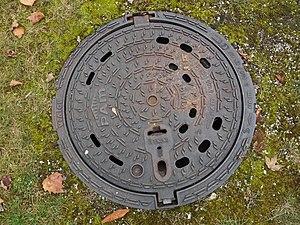
Dans le secteur routier, il existe deux domaines dans lesquels des classes de résistance ou classes de charge sont définies. Les couvercles des regards de contrôle sont divisés en classes, en fonction des charges qu'ils peuvent supporter conformément à la norme EN 124. D'autre part, la superstructure des routes est divisée en classes de charge conformément à la norme RStO 2012.